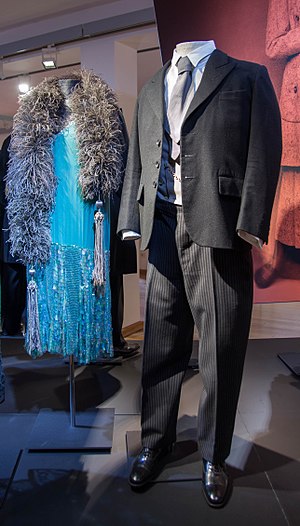
Stresemann (beklædning)
En stresemann udstillet på Textilfabrik Cromford, Tyskland.
En stresemann, også kendt som stroller, black lounge eller citydress er en form for semiformel herrebeklædning til dagbrug, der består af en enkelt- eller dobbeltradet sort jakke, gråstribede eller ternede bukser, et slips i gråt eller sølv, og en sort eller duegrå vest med revers. Det gør den meget lig det formelle morning dress, som den er afledt af, med den ændring af man i stedet for en jaket anvender en jakkesæts-jakke. Til stresemann bæres bowlerhat, boaterhat eller homburg.